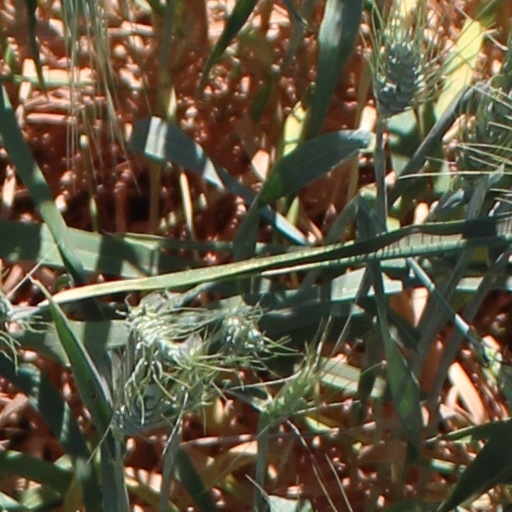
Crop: wheat